George Khevenhüller

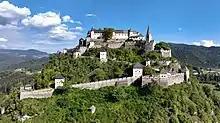
Hochosterwitz Castle

In Croatia, Khevenhüller is remembered as a very cruel man. From 1579 onwards, he had the City of Karlovac ("Karlstadt"), named in honour of Archduke Charles II, built in order to strengthen the Habsburg southern defences against Ottoman encroaches. The establishment of the new city was a part of the deal between the Protestant nobility of Inner Austria and the archduke: in exchange for their religious freedom the nobles agreed to finance the building of a new fortress against the Ottoman Empire. The six-pointed star fortress was built on the Zrinski estate near the old town of Dubovac at the confluence of the Kupa and Korana rivers, on terrain exposed to flooding and disease from unhealthy water, with the intent to hamper the Turkish advance. Khevenhüller supervised work; he had gathered numerous serfs and forced them to build the new fortress. The Croatian writer Miroslav Krleža (1893–1981) wrote a poem named after him as part of his "Ballads of Petrica Kerempuh", published in 1936.